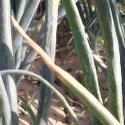
Crop: Onion
Condition: fusarium-d